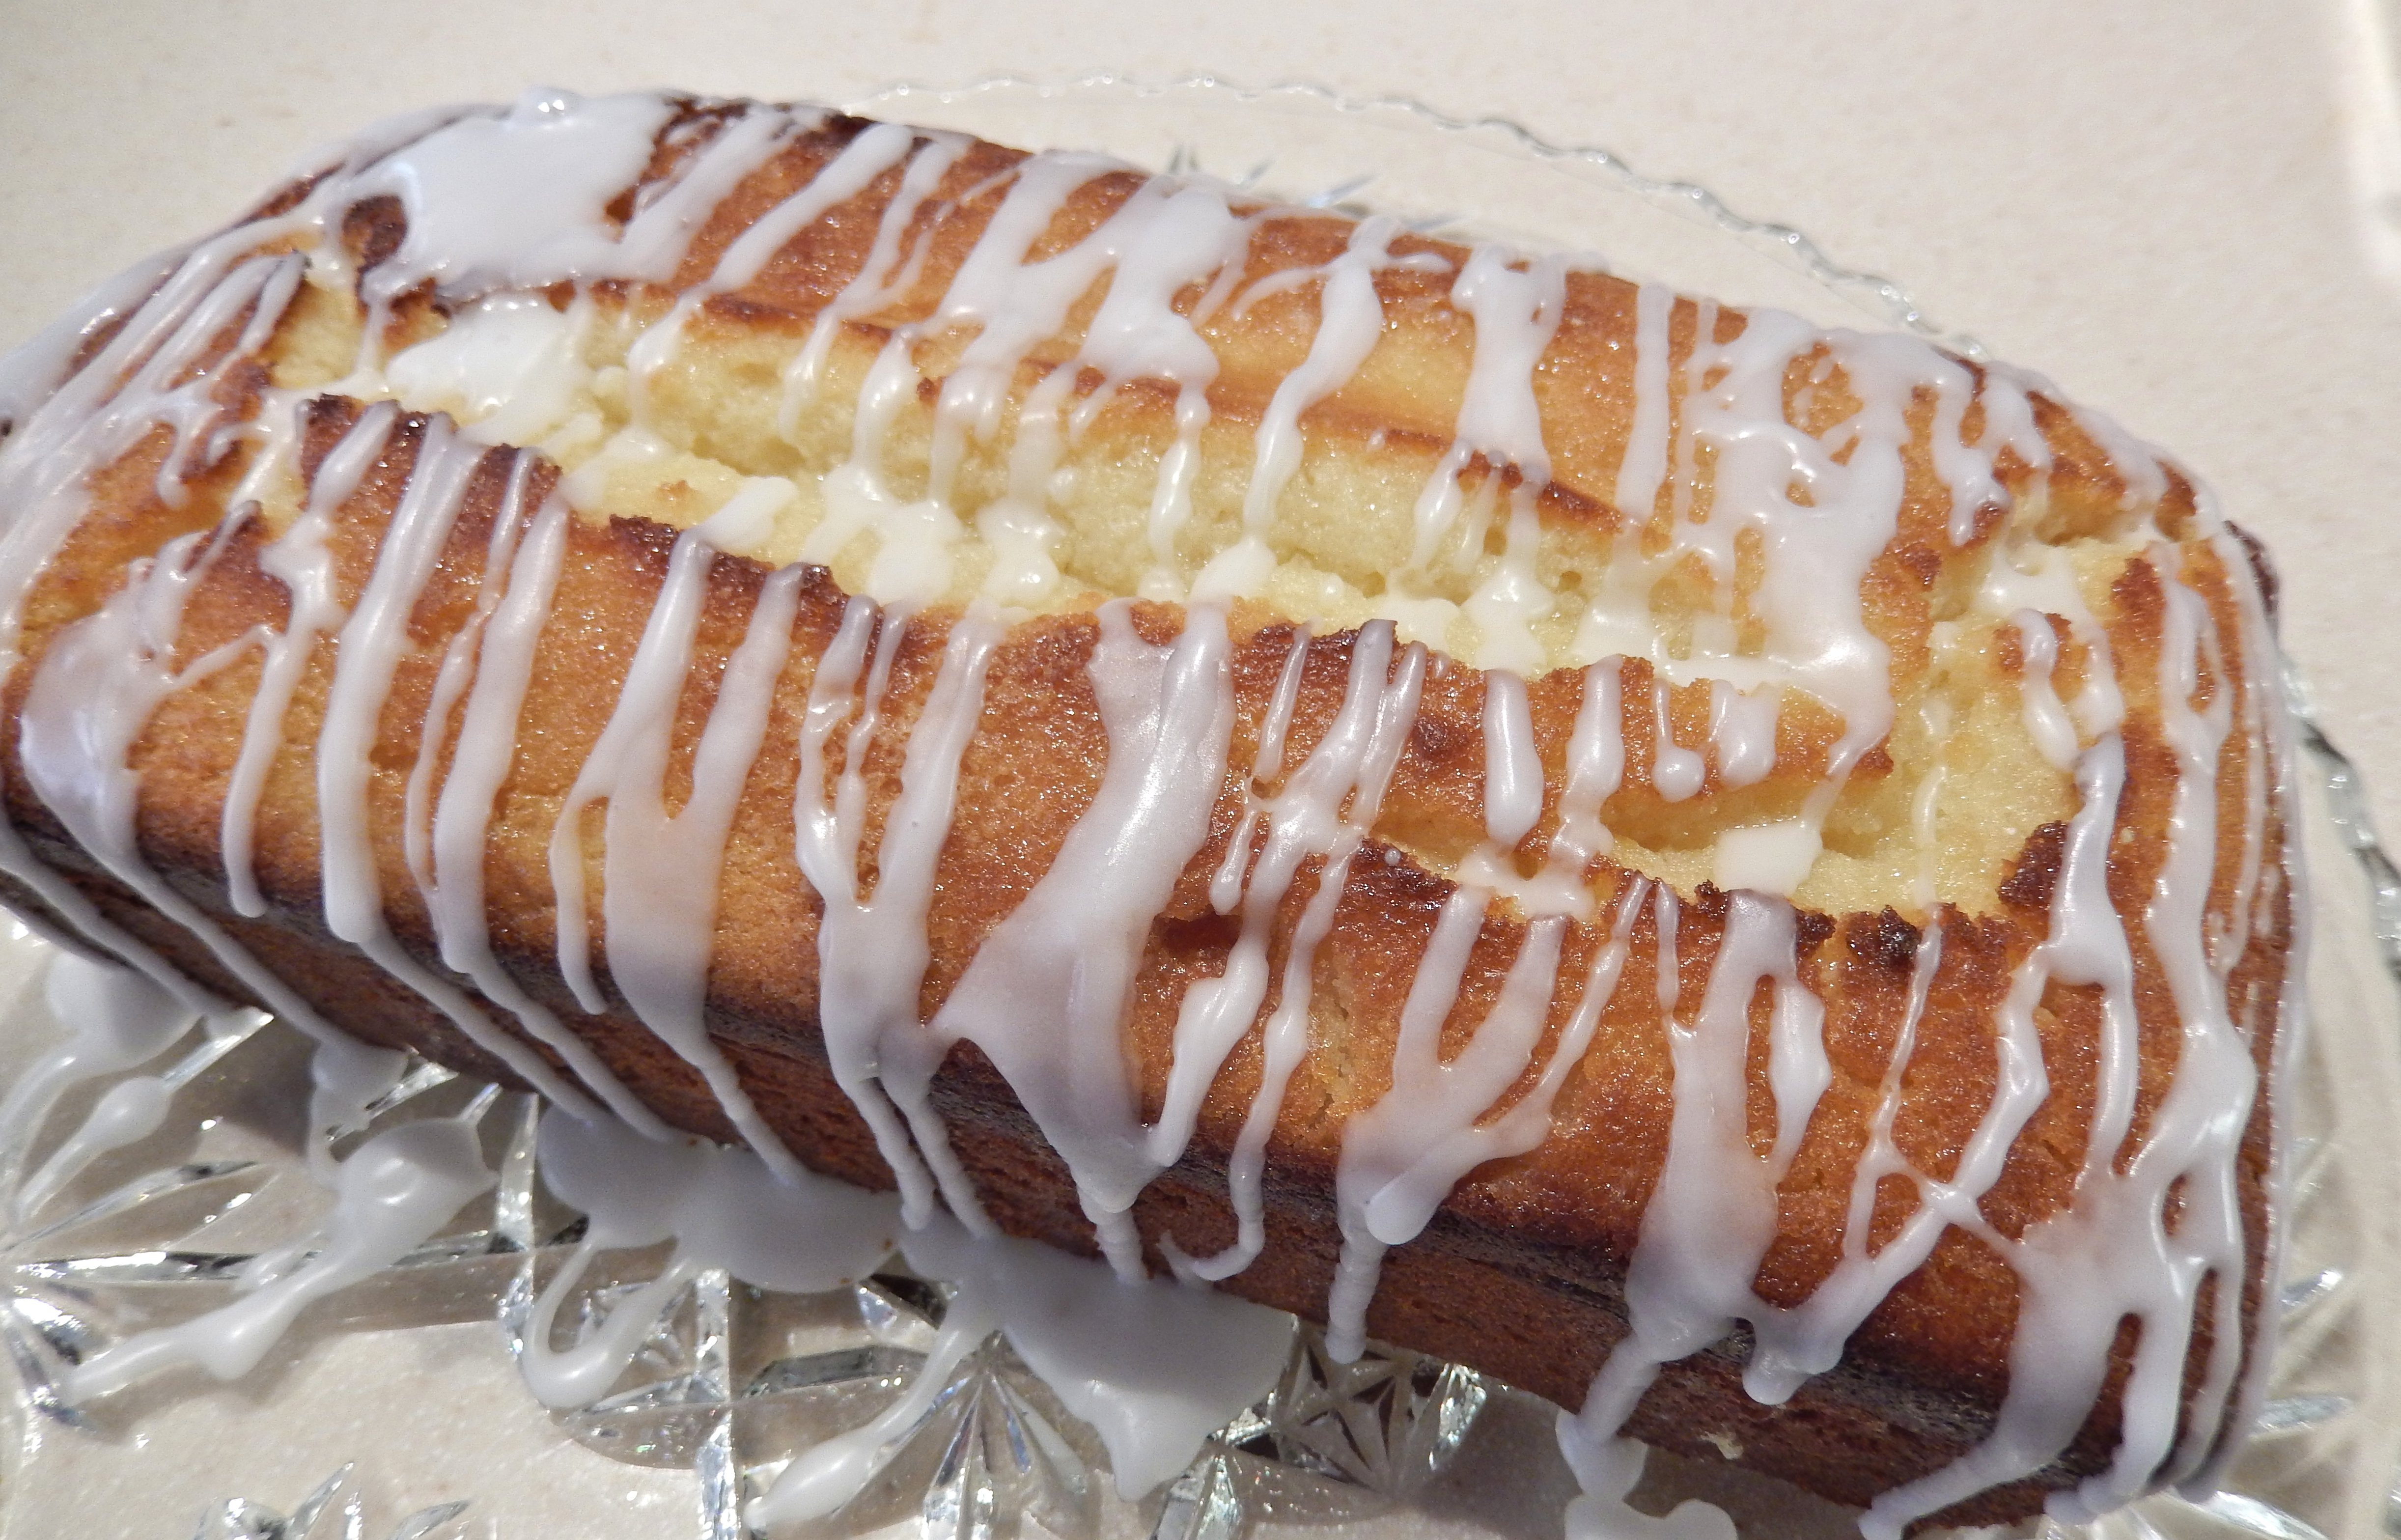
dish, food, produce, breakfast, baking, dessert, cuisine, cake, coconut, icing, baked goods, sweet food, lemon loaf cake, lemon glaze, lemon drizzle icing, babka